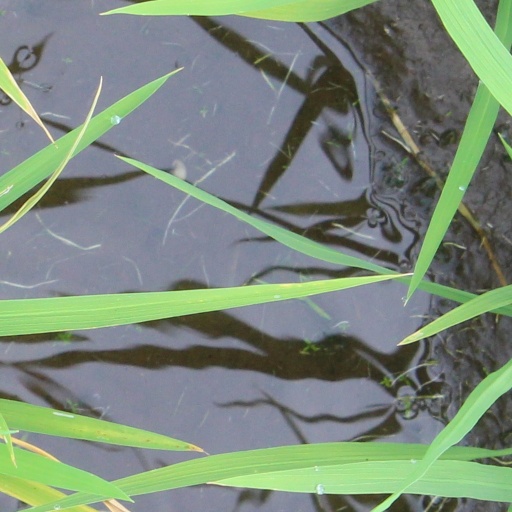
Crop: rice